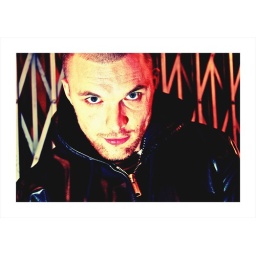
Taken in Goods lift ,random offshoe flash,about 30 seconds total for entire shoot.... ground floor to the 3rd!